Sky position (RA, Dec in degrees): 169.096, 3.494
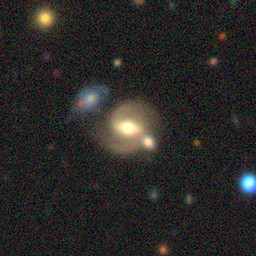
Galaxy morphology: Barred Spiral Galaxies